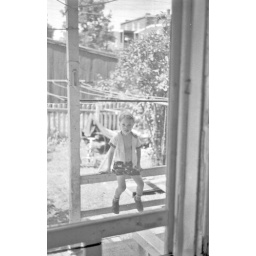
Me at the back door of our Antietam St. house in the summer of 1957